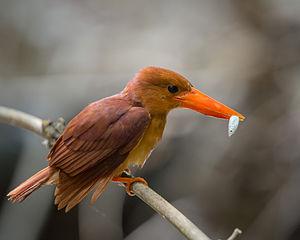
Le Martin-chasseur violet est une espèce d'oiseau appartenant à la famille des Alcedinidae.